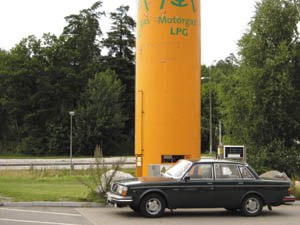
Autogas
Bil der tanker autogas
Autogas er betegnelsen for Liquified Petroleum Gas, når det benyttes i forbrændingsmotorer. Gassen består hovedsageligt af propan og butan. I Nederlandene er forholdet mellem propan og butan om vinteren 50/50–70/30 og om sommeren 40/60–70/30. I Sverige er fordelingen 96/4 hele året. En høj andel af propan er god i kolde områder, men i varme områder er en høj andel af butan at foretrække. I Grækenland er fordelingen f.eks. 20/80.